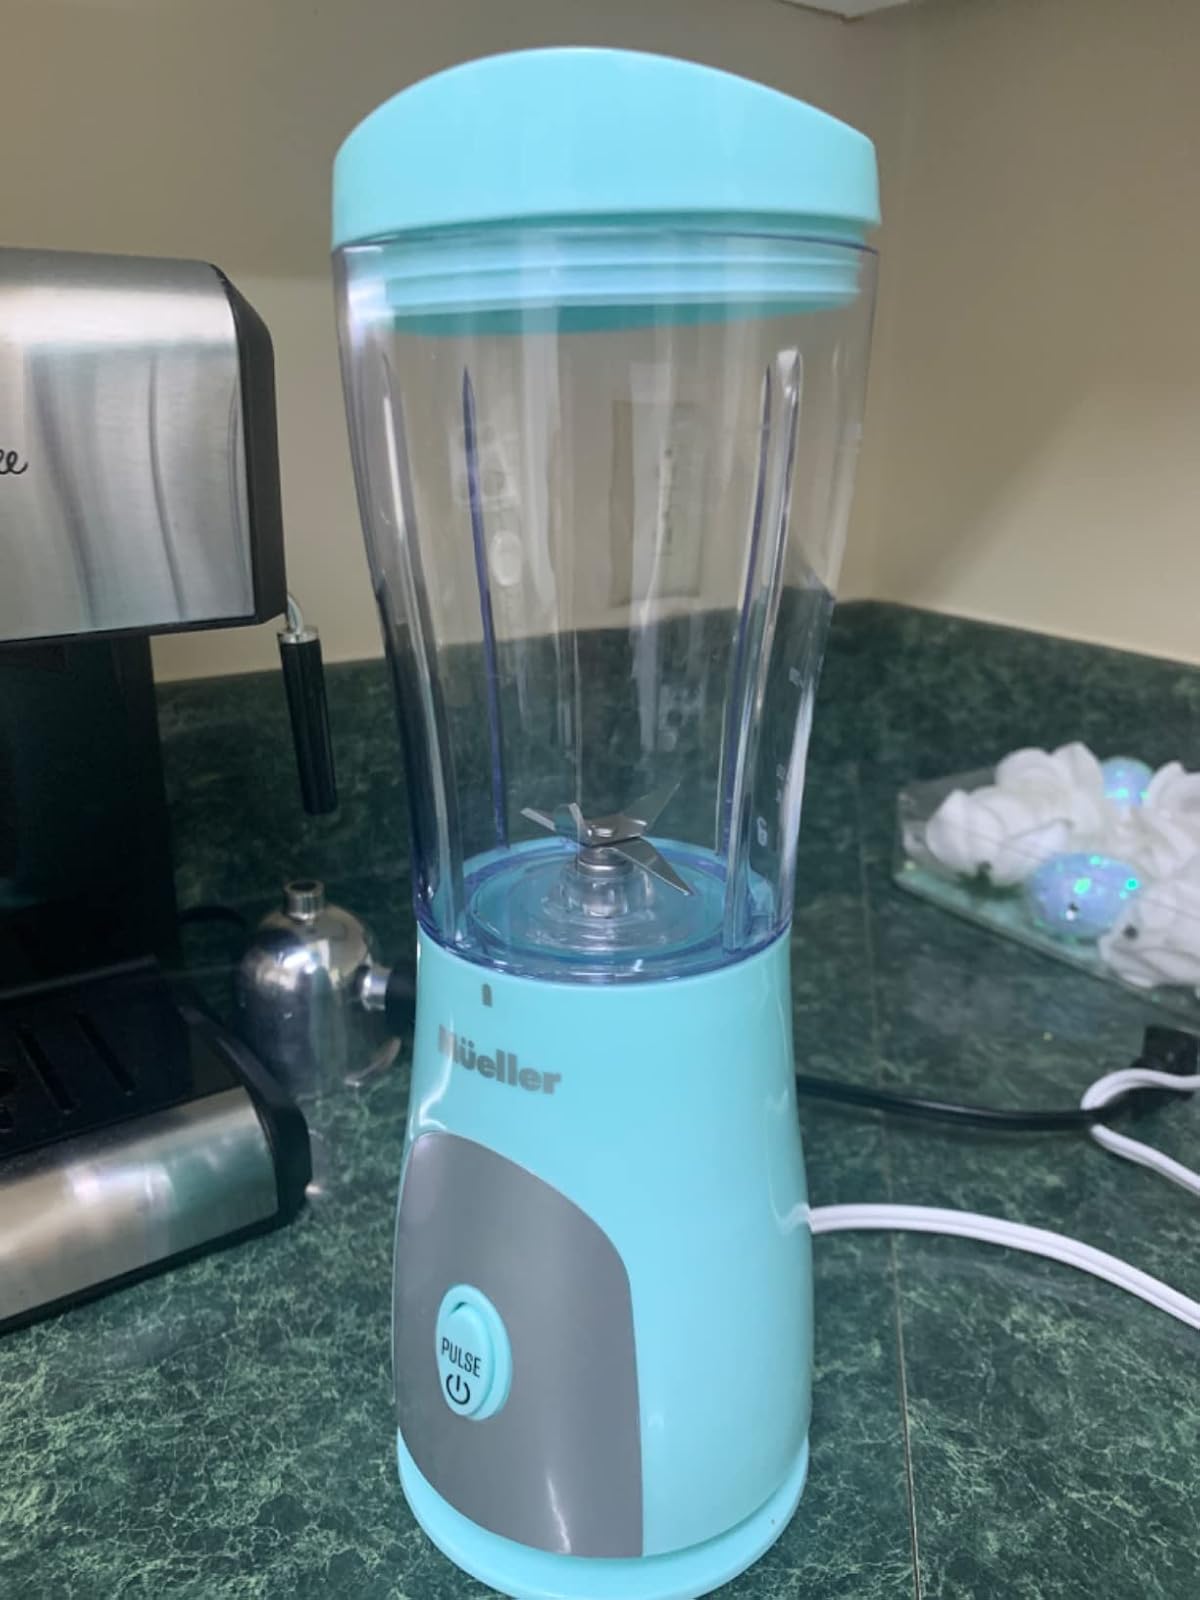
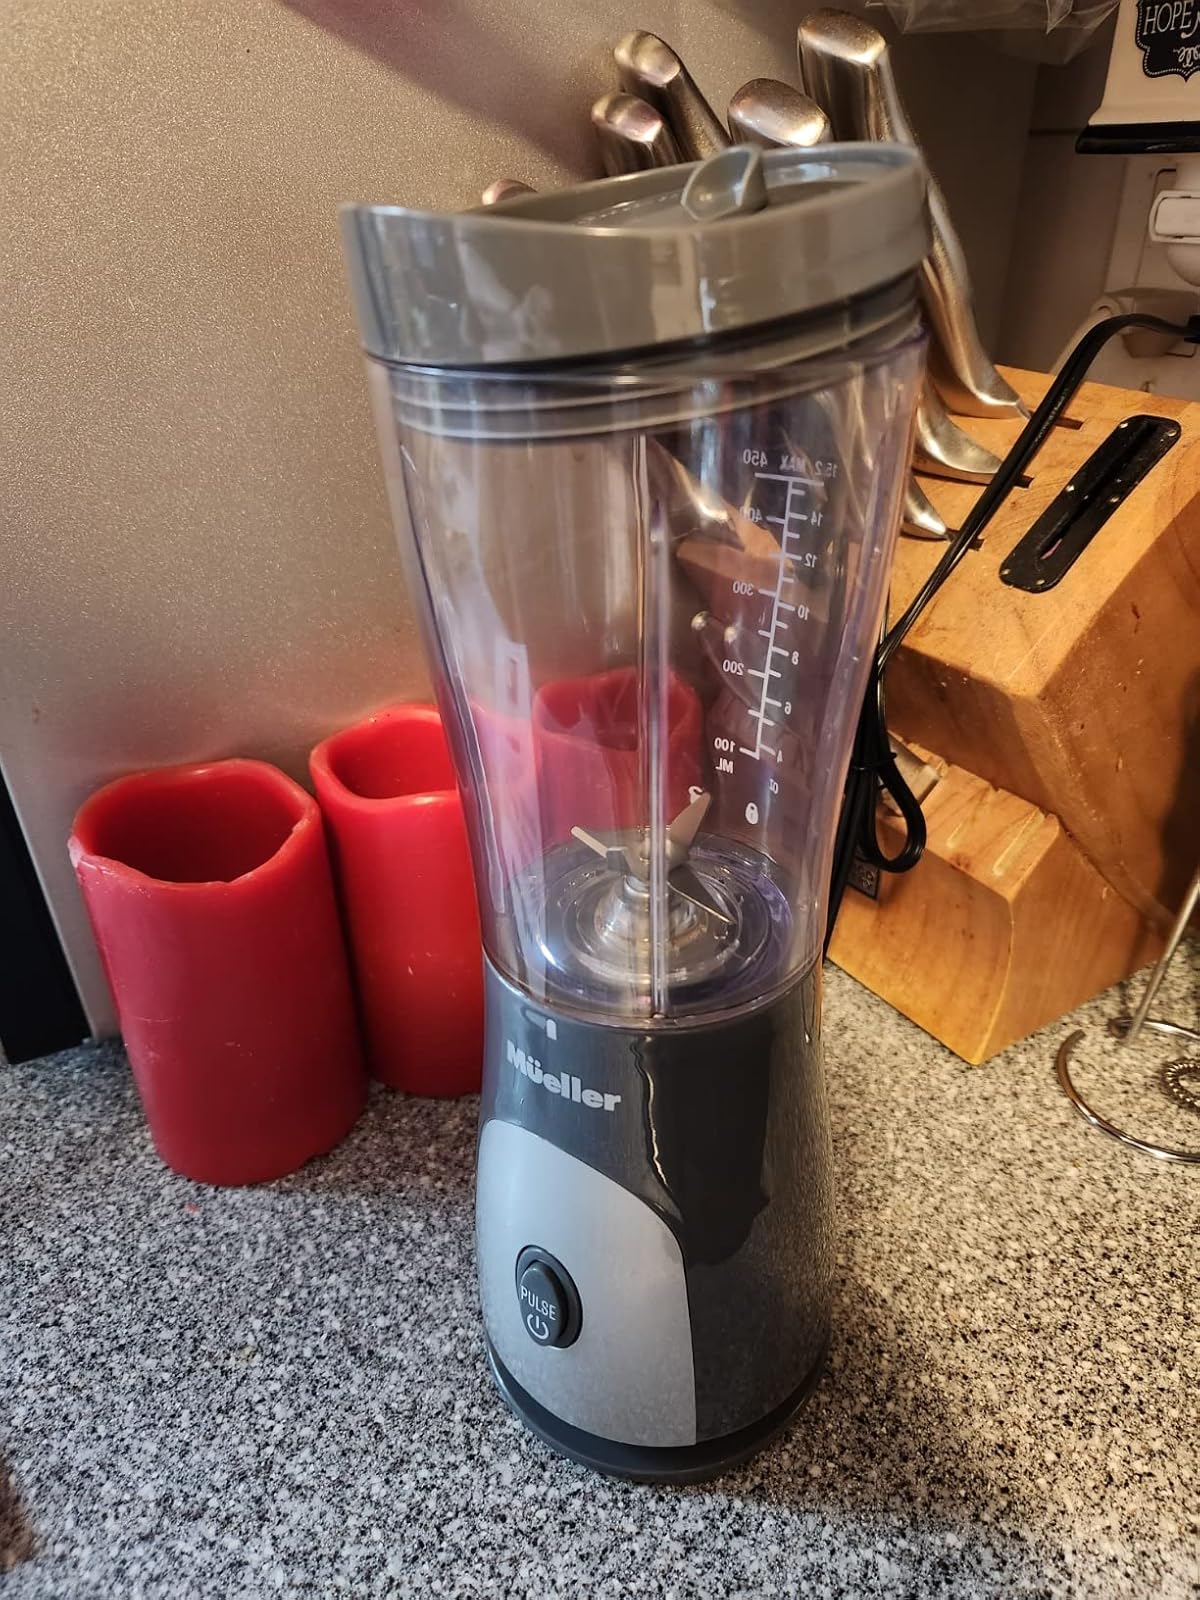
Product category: items_blender
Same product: no